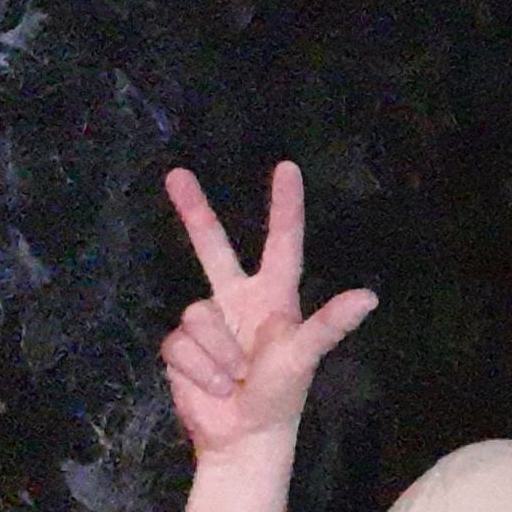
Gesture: three2